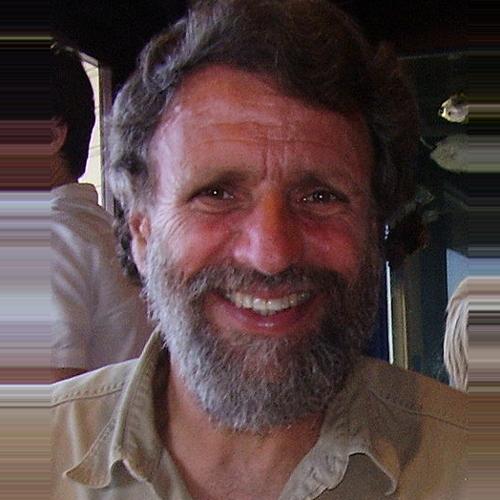
Age: 57